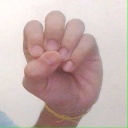
अक्षर: उ